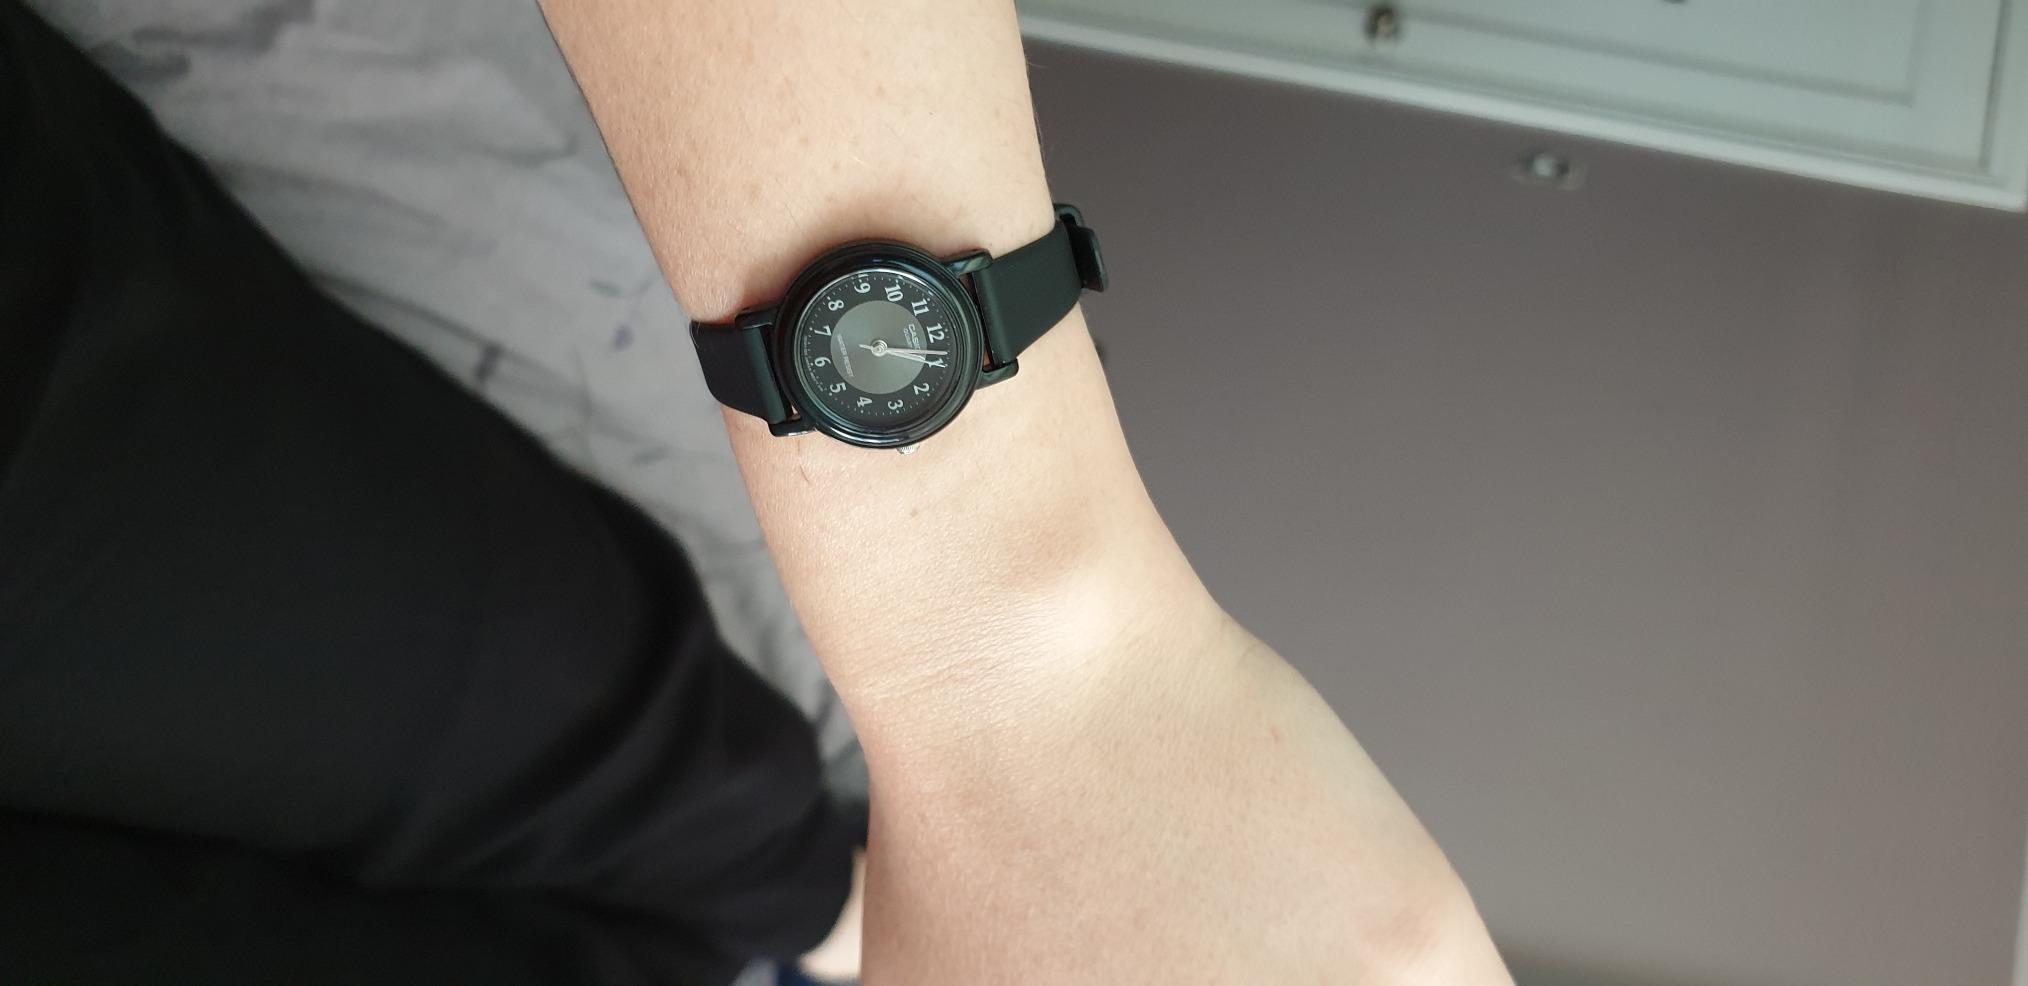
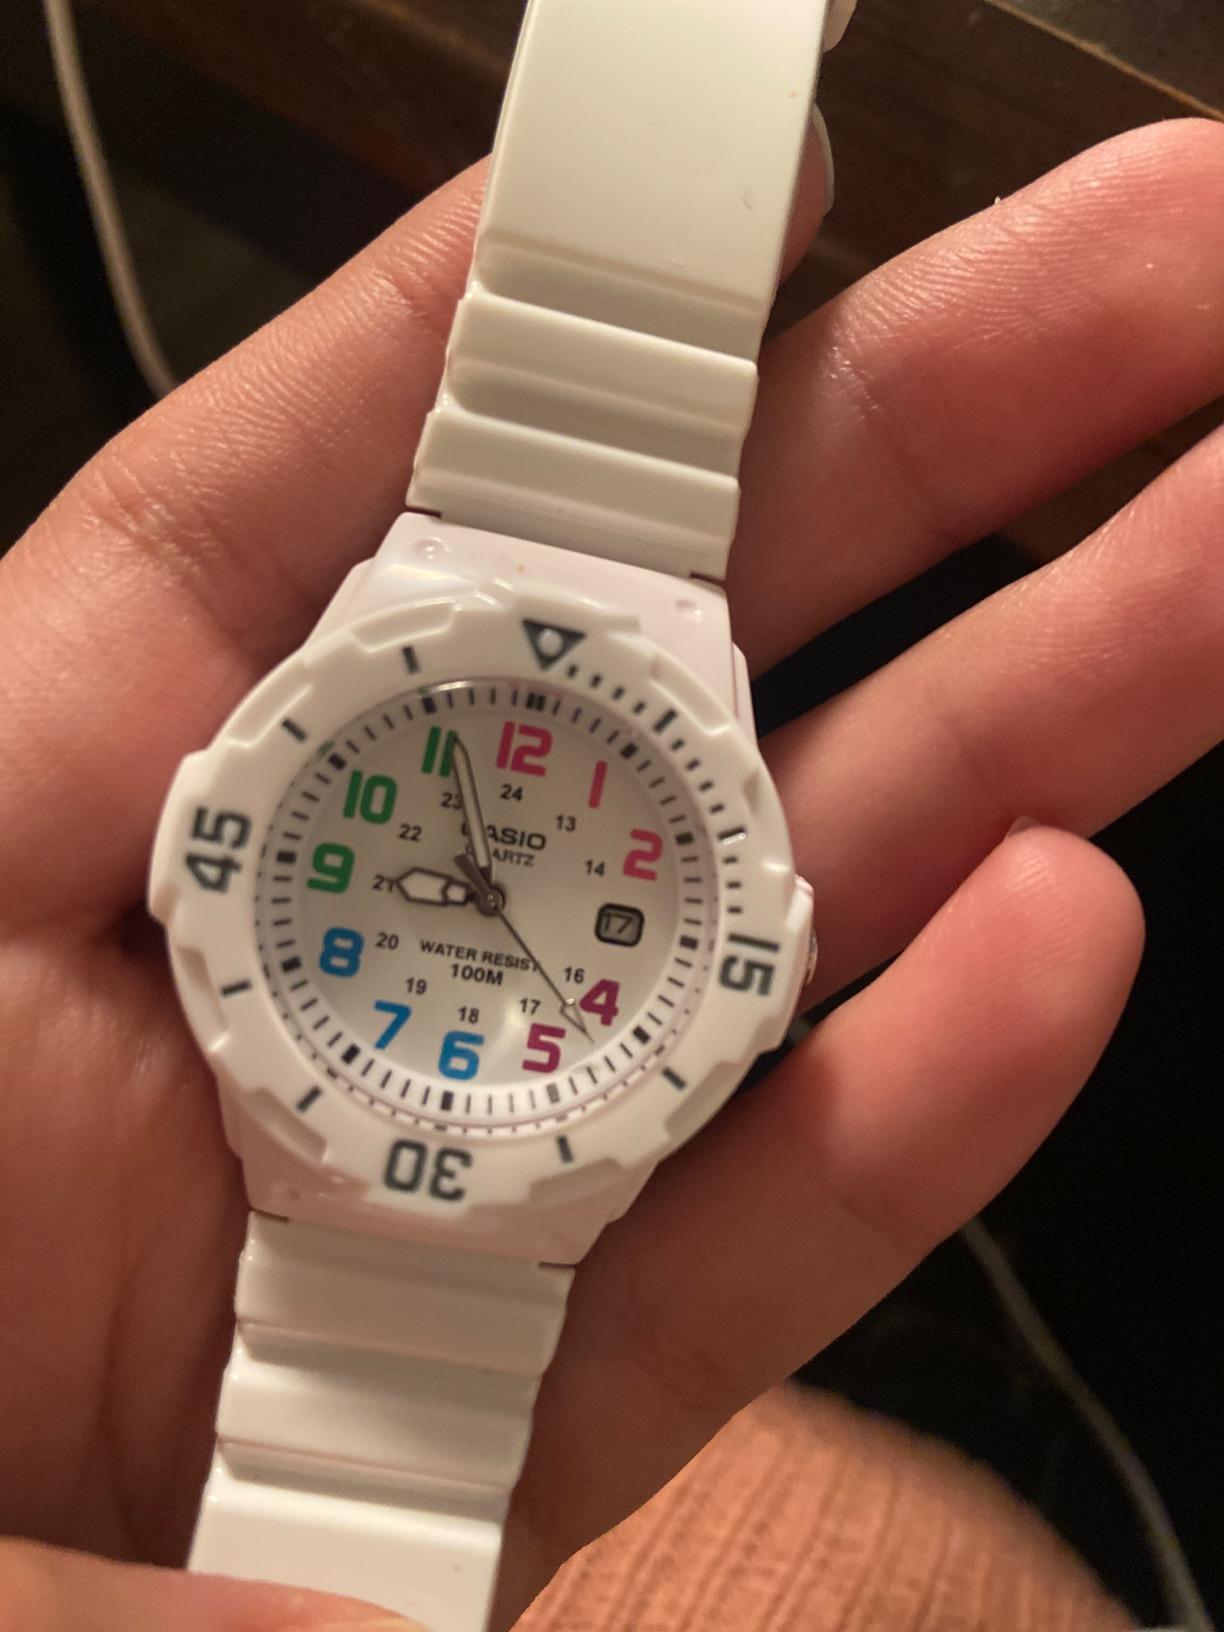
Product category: accessories_watch
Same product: no